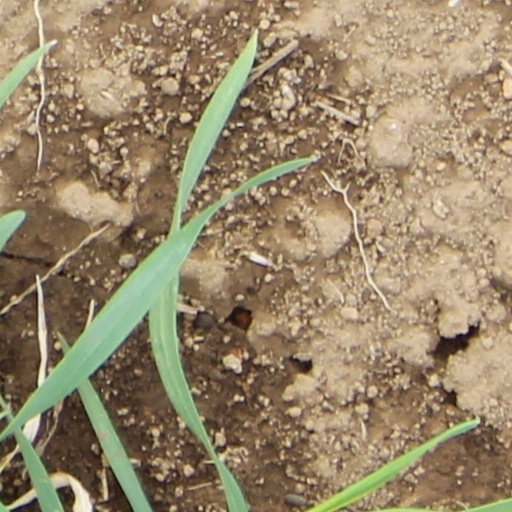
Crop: wheat